The Homeless One

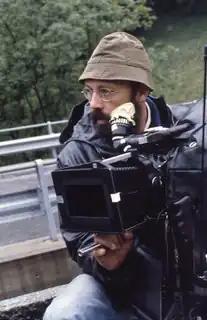
Villi Hermann on the set

The Homeless One is a 1981 Swiss drama film directed by Villi Hermann. It was entered into the 13th Moscow International Film Festival.